Building at 210–212 West North Street

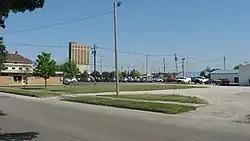
The site of the building

The Building at 210–212 West North Street was an apartment building located in Danville, Illinois. The two-story Queen Anne building was built in 1902. The building's front facade had four hexagonal window bays and an entrance between each pair of bays. Each entrance had a classical porch with Doric columns and an entablature. The window bays had a set of three windows on each story; the windows featured voussoirs and large keystones, and a stone belt course ran above the windows on each story. The roof had a large central pavilion with two dormers and two side pavilions with one each; the dormers were aligned with the four window bays.